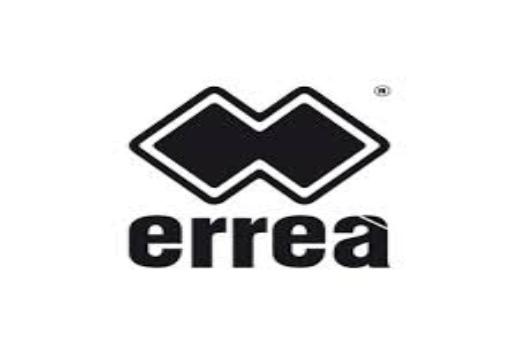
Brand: Errea
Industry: Clothes